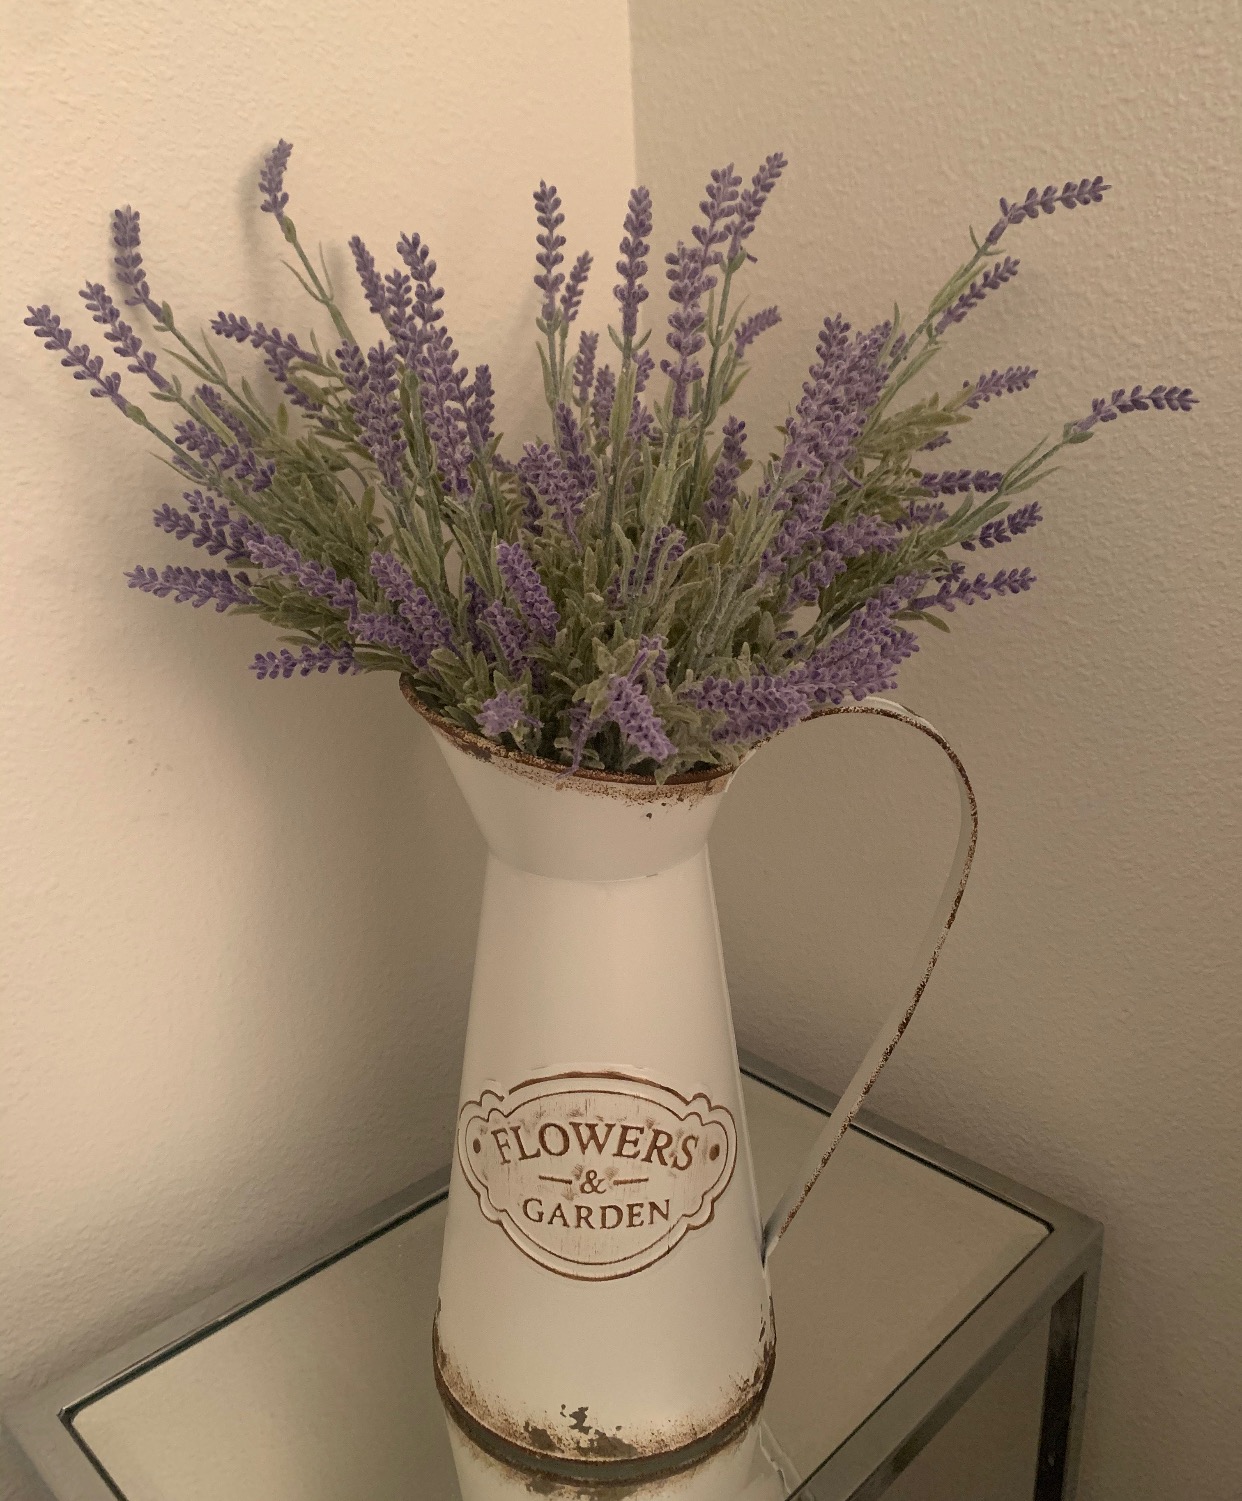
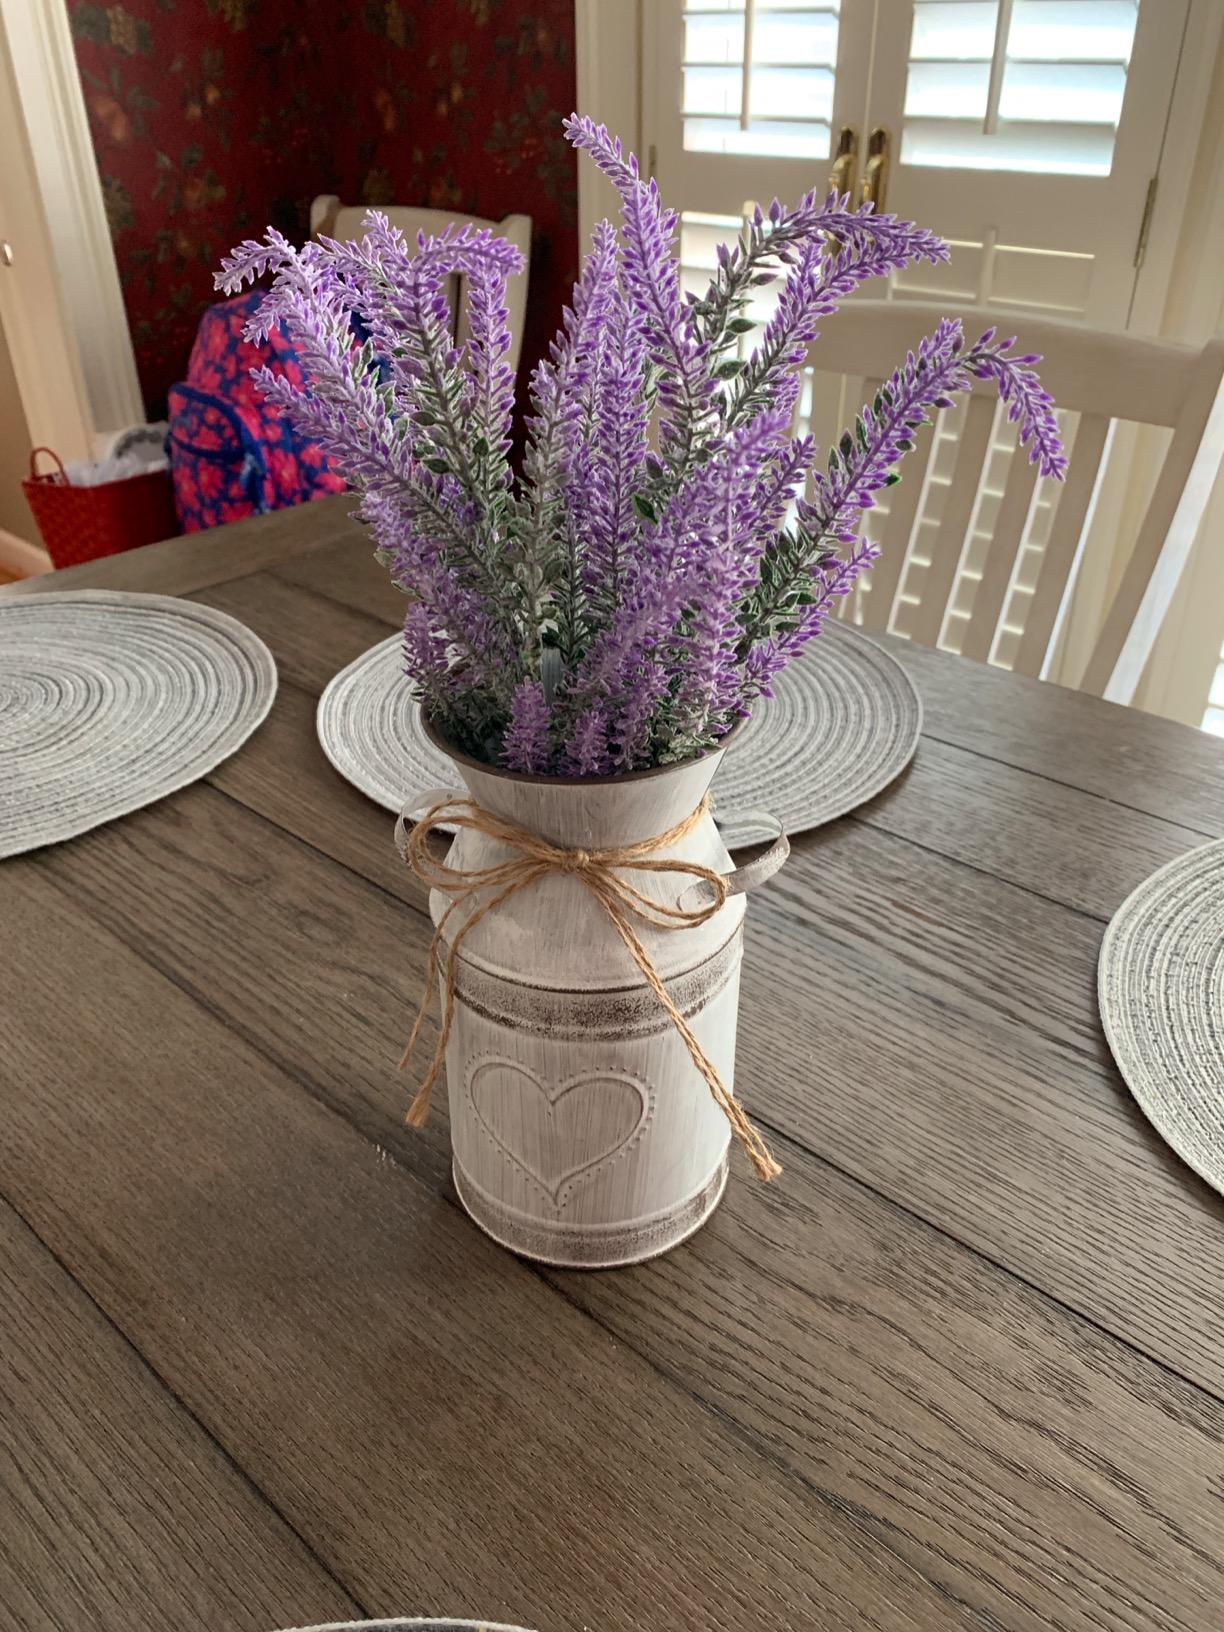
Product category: vase
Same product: no